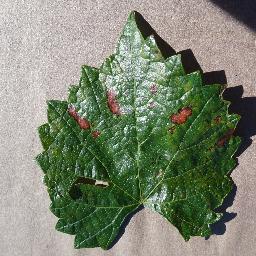
Label: Grape___Esca_(Black_Measles)